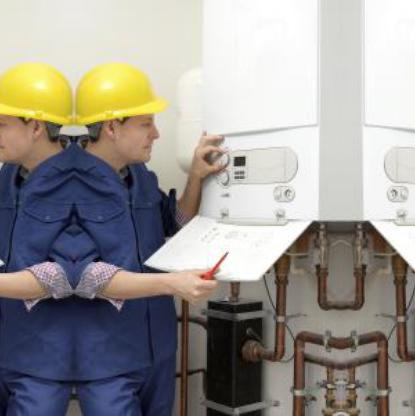
Objects in the image:
label: helmet
label: helmet